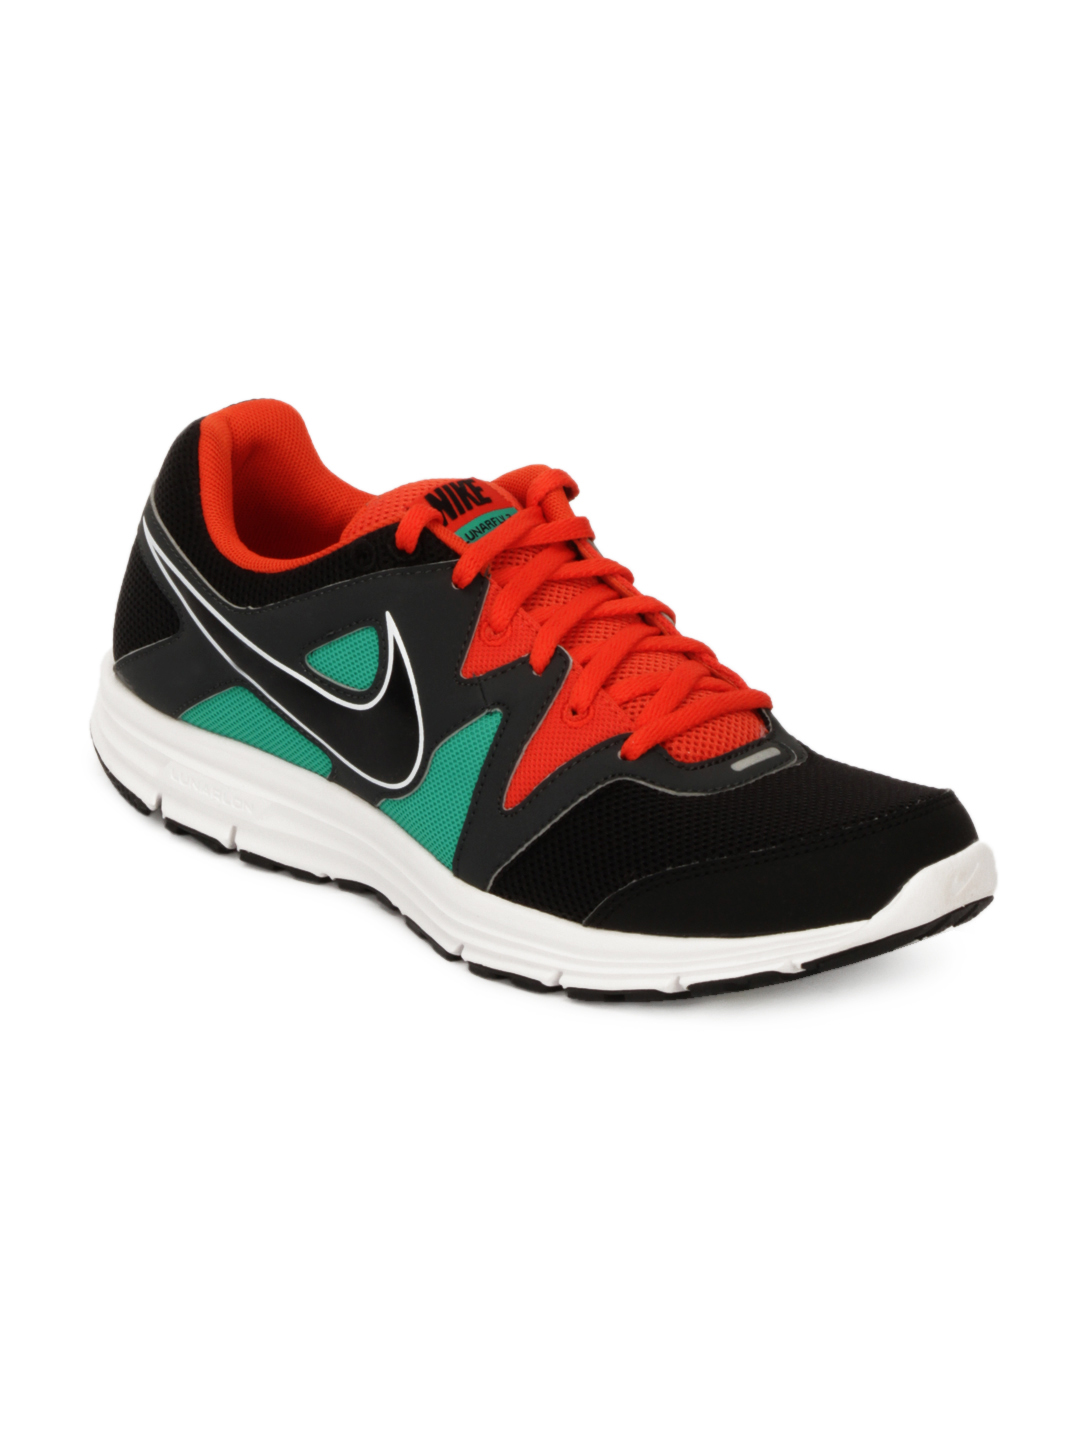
Nike Men Lunarfly Black Sports Shoes
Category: Footwear / Shoes / Sports Shoes
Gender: Men
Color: Black
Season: Summer 2012
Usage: Sports